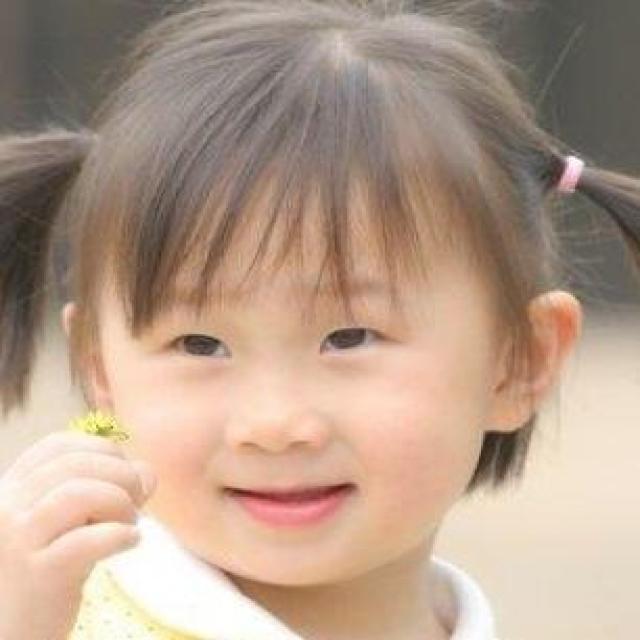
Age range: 0-12